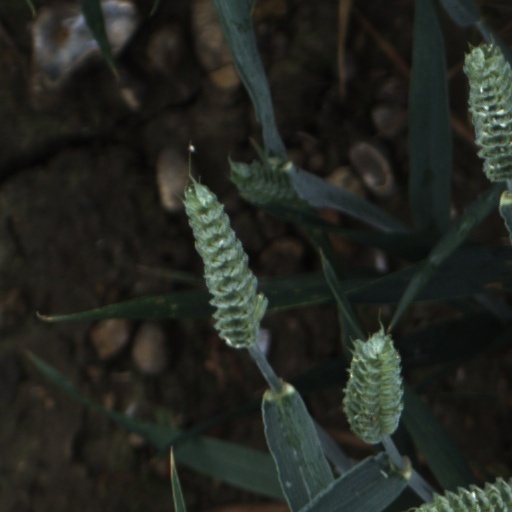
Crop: wheat